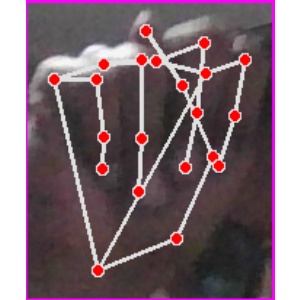
अक्षर: न